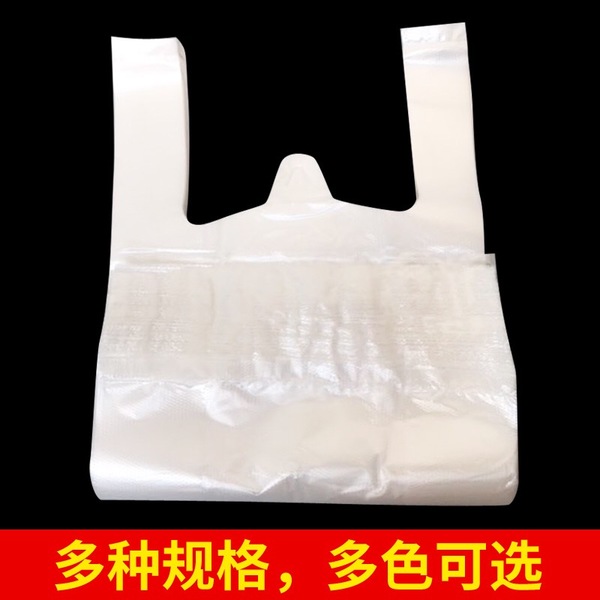
Label: plastic